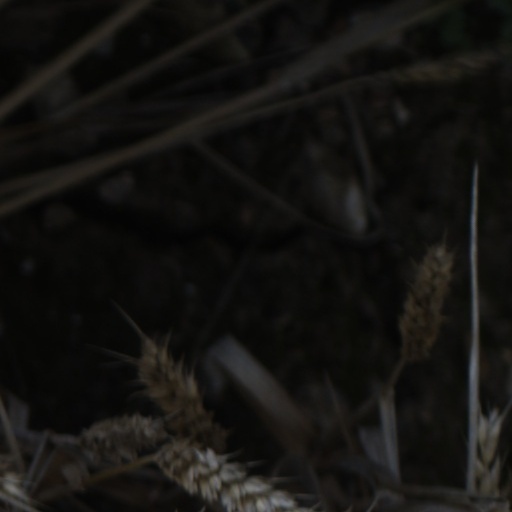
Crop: wheat